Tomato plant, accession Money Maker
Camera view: horizontal (90 deg, fisheye); turntable rotation: 150 degrees
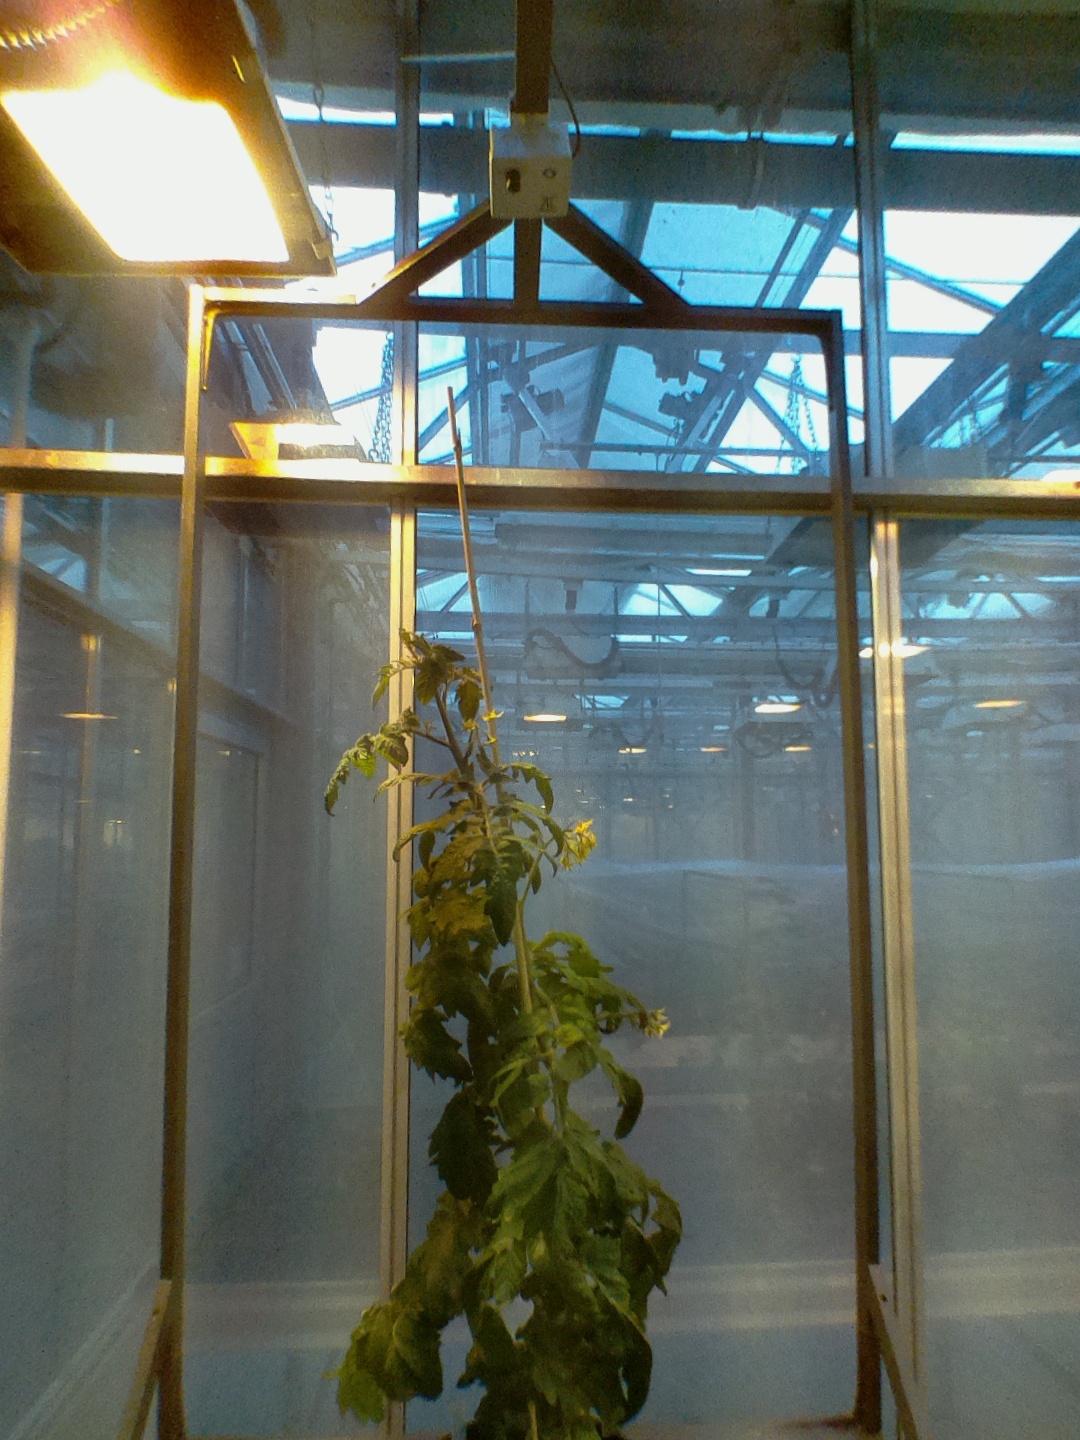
BBCH growth stage 67: Full flowering, 70%-80% of flowers open, more petals falling